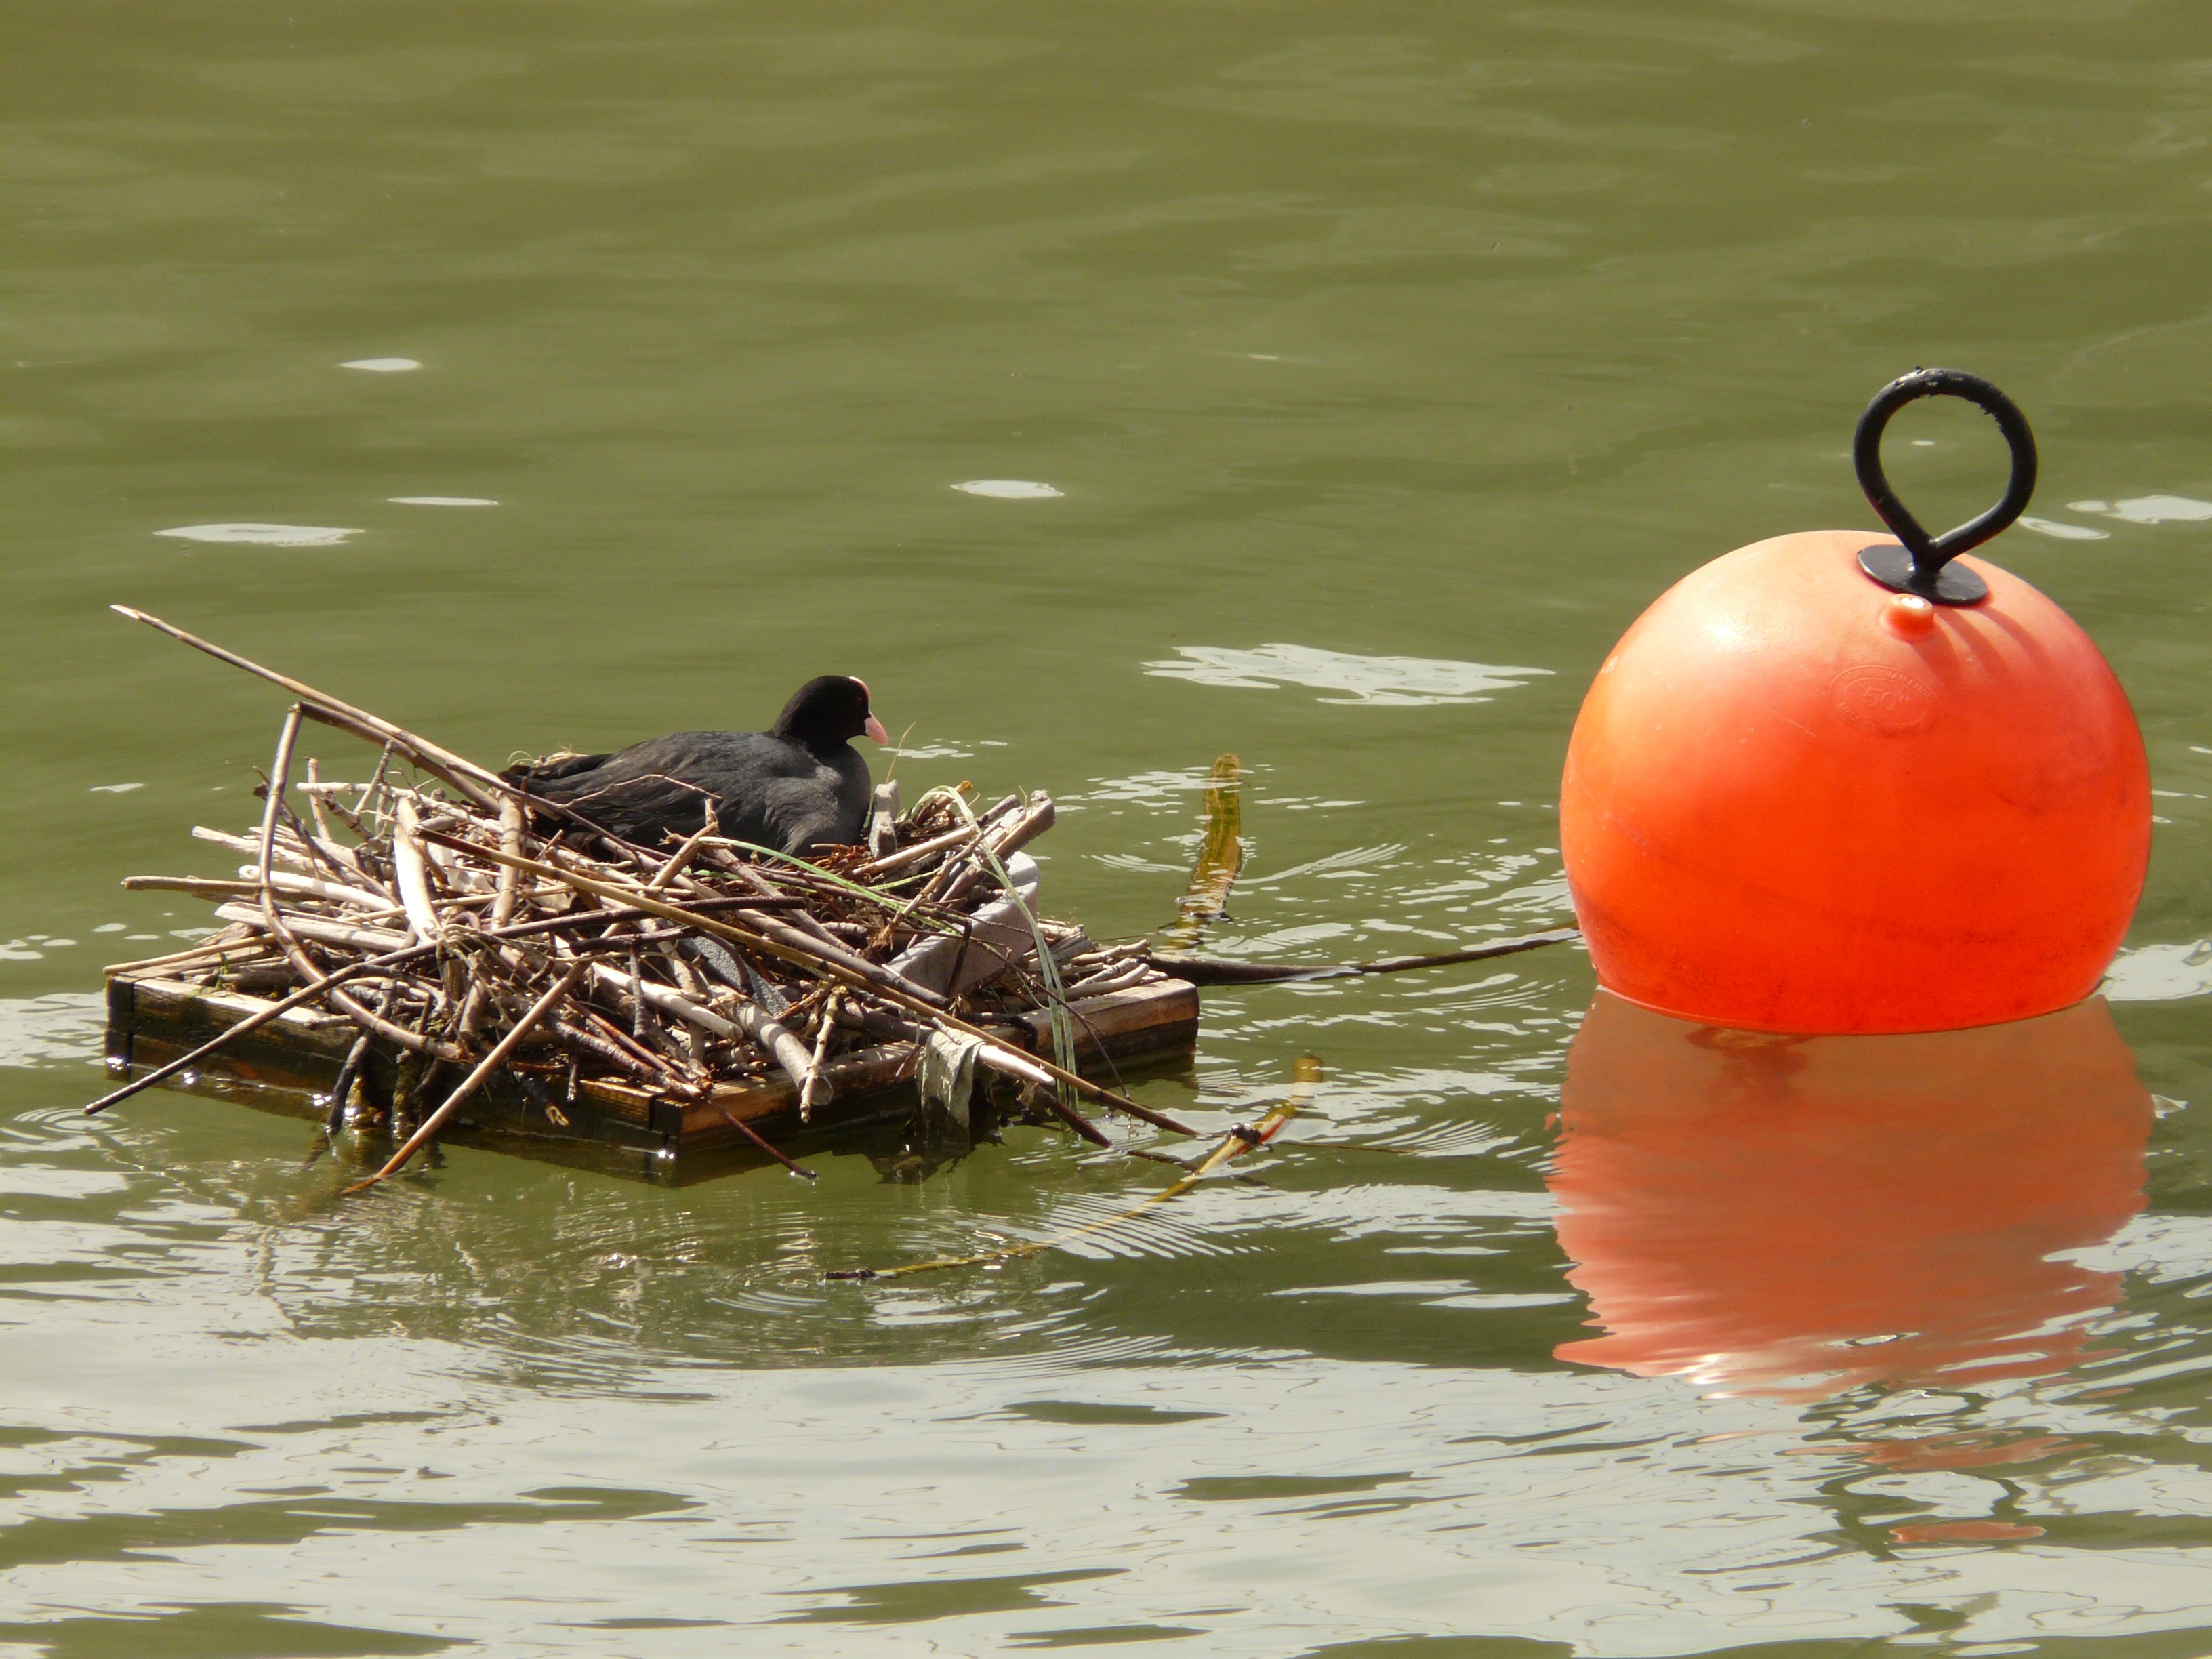
water, bird, wildlife, swim, orange, red, fauna, duck, vertebrate, waterfowl, nest, coot, water bird, mallard, breed, bird's nest, boje, ducks geese and swans